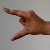
The image shows a hand gesture representing the letter 'Z' in Indian Sign Language.